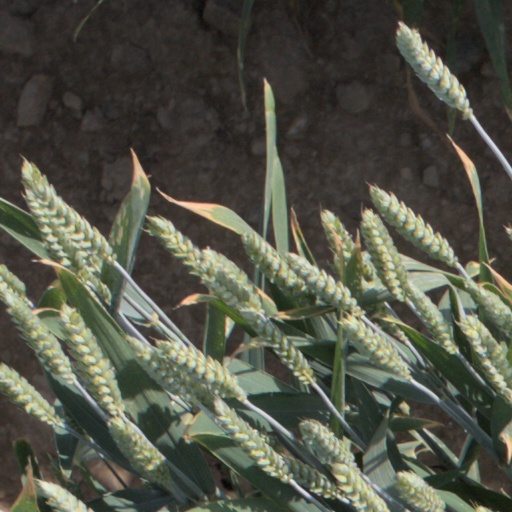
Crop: wheat